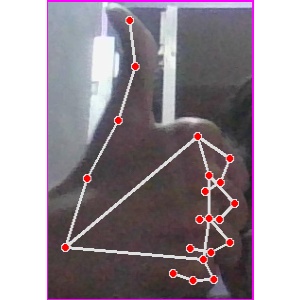
अक्षर: थ